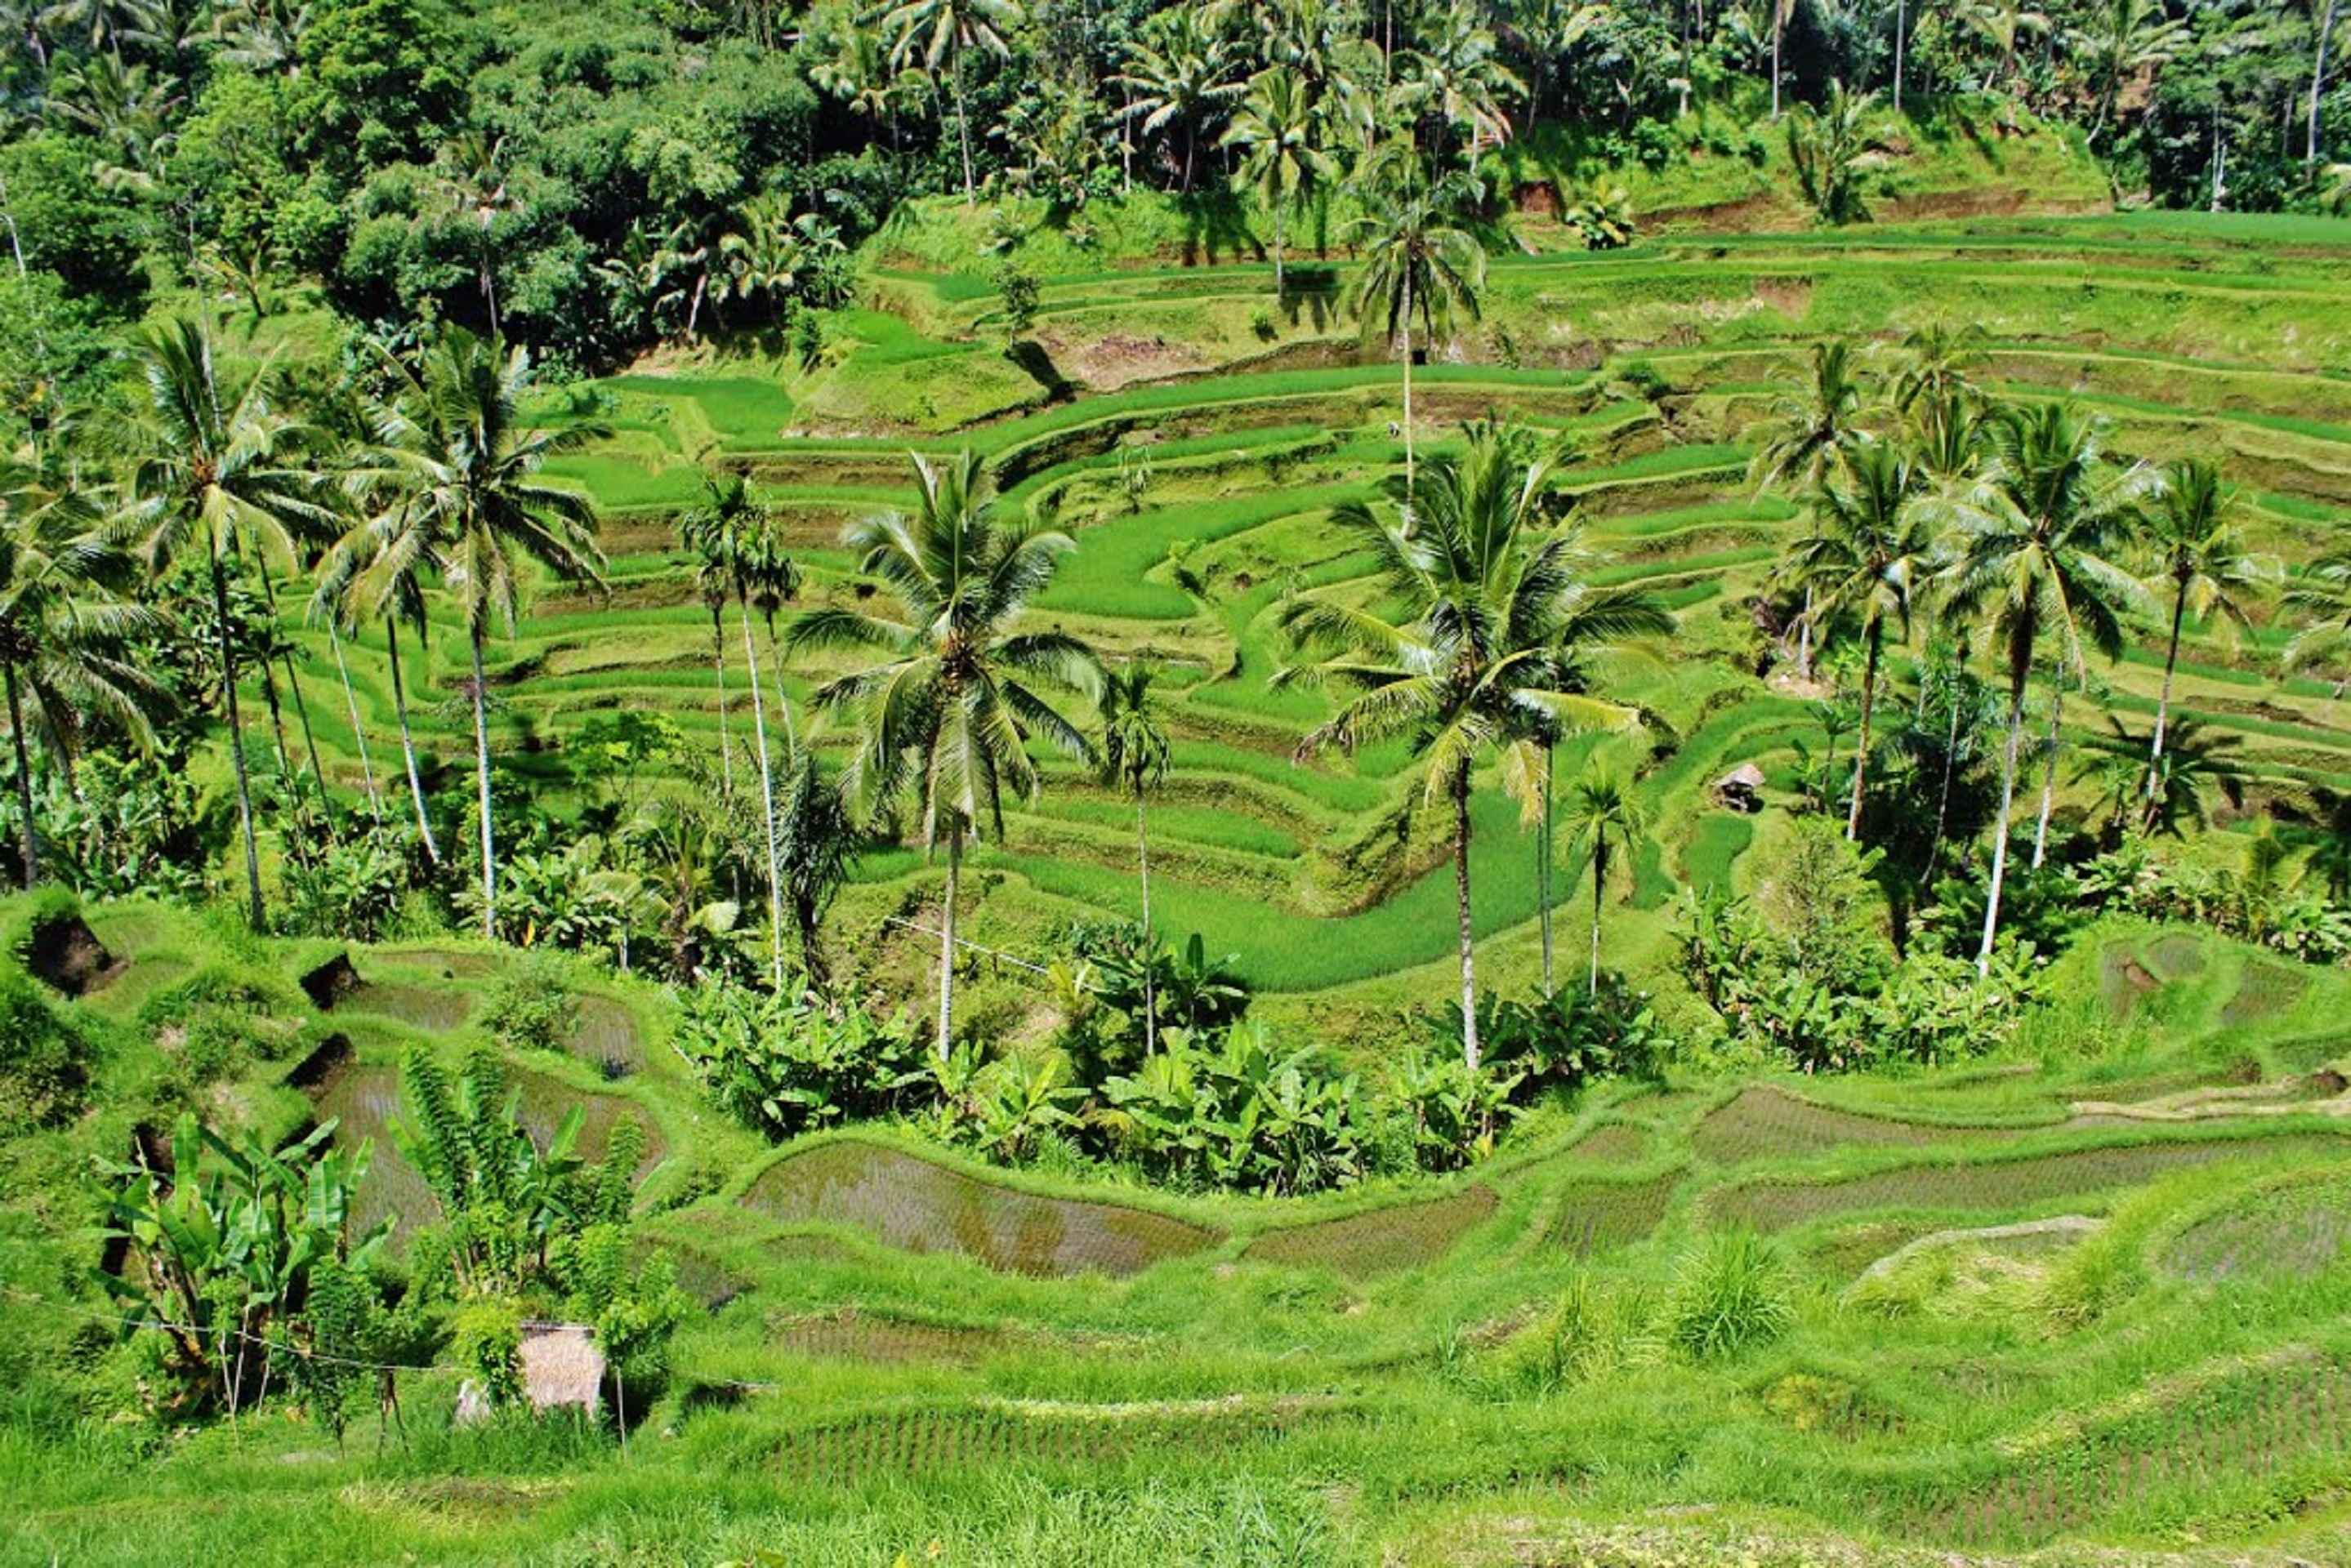
landscape, tree, nature, forest, growth, field, lawn, meadow, hill, flower, valley, wild, environment, foliage, green, farming, harvest, jungle, scenic, natural, scenery, soil, botany, agriculture, garden, flora, rice, savanna, plants, greenery, dense, agricultural, cultivation, trees, coconut, leaves, outdoors, leafy, farms, fields, terrace, grassland, vegetation, rainforest, growing, landscapes, foods, crops, plantation, botanical garden, woodland, palms, indonesia, habitat, thick, ecosystem, bali, perennials, rural area, lands, greens, paddy field, paddy, natural environment